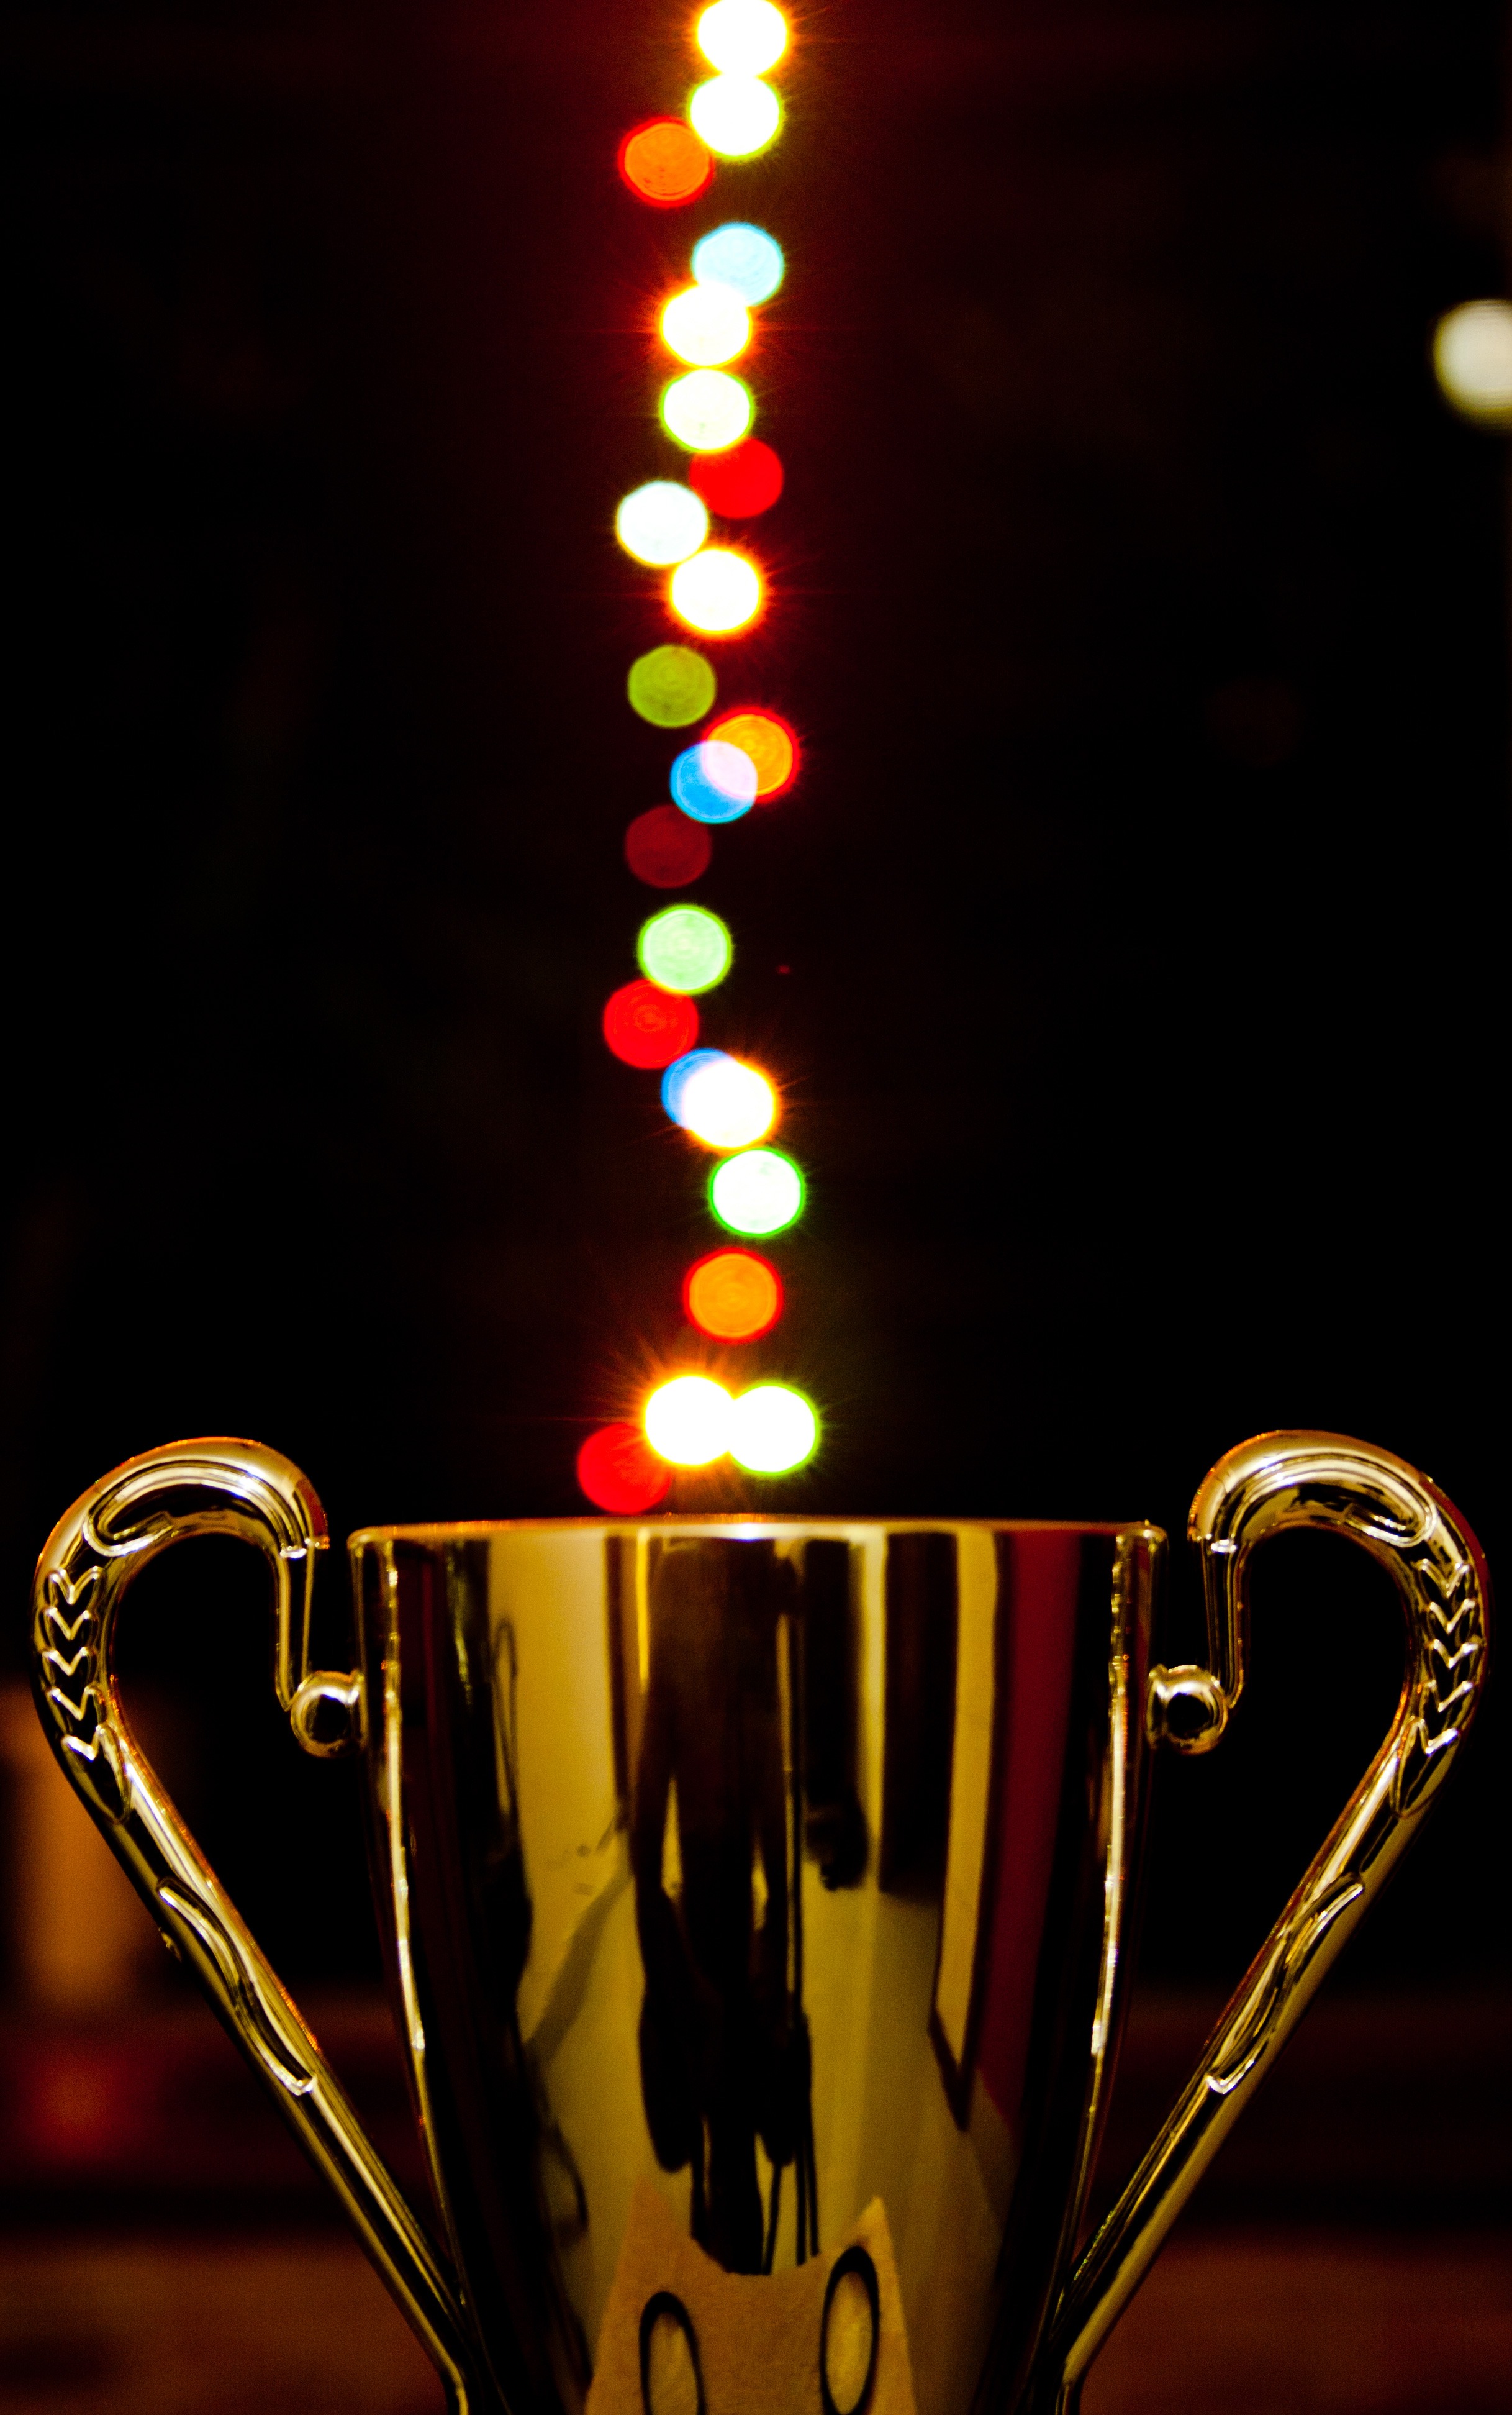
light, bokeh, celebration, cup, golden, metal, drink, lighting, competition, lights, gold, first, trophy, winner, champion, victory, success, metallic, win, award, reward, achievement, prize